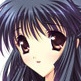
Portrait style: Anime Portrait